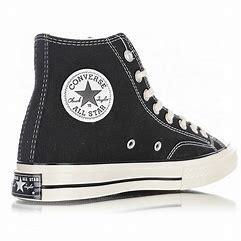
Brand: Converse
Model: Chuck Taylor All Star 1970S